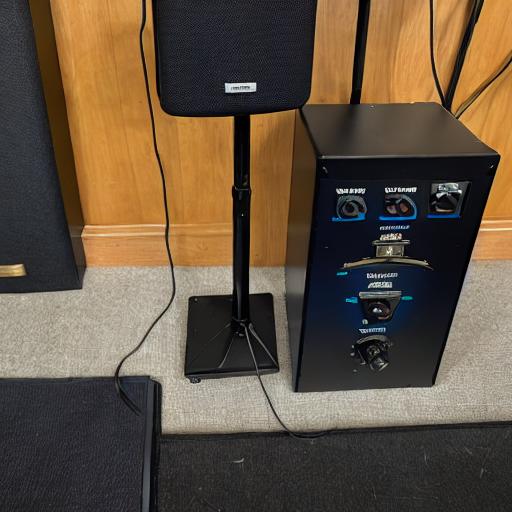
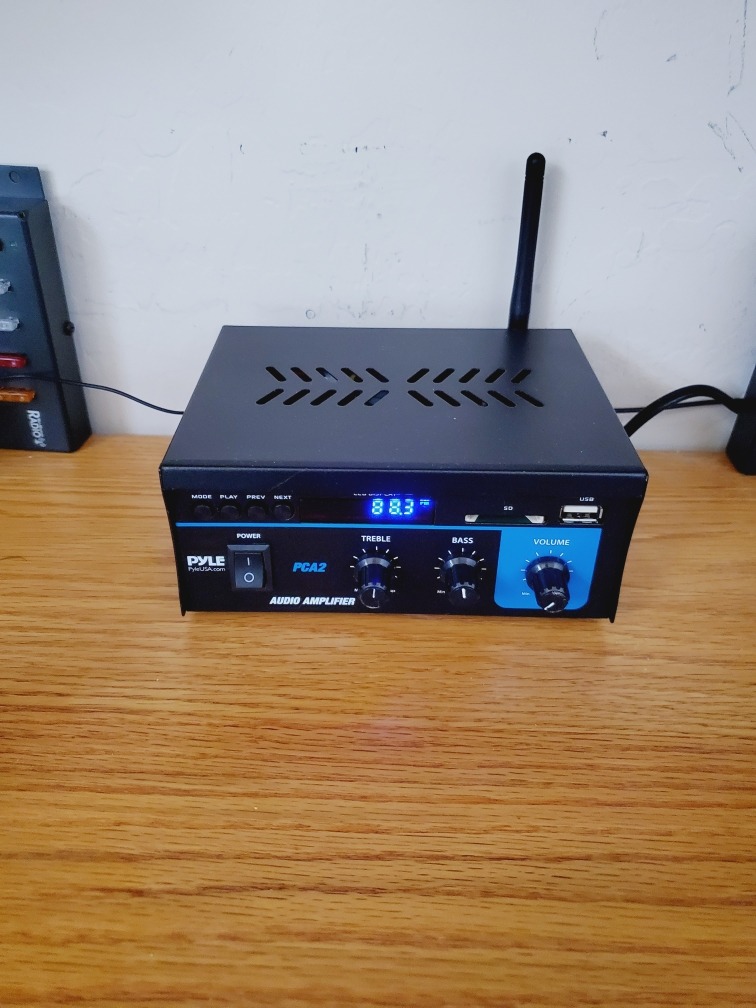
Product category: speaker
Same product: no